Ted St. Germaine

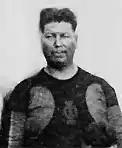
1922 photo of Jim Thorpe and Ted St. Germaine as teammates on the Oorang Indians football team

Thomas Leo "Ted" St. Germaine (February 2, 1885 – October 4, 1947) was an American football player, coach, and lawyer. He served as the head football coach at Villanova College—now known as Villanova University—for one season, in 1913, compiling a record of 4–2–1. Germaine played professionally in the National Football League (NFL) during the 1922 season. That season, he joined the NFL's Oorang Indians, a team based in LaRue, Ohio, which was composed solely of Native Americans, and coached by Jim Thorpe. St. Germaine was qualified to play for the Indians since he was a Chippewa.